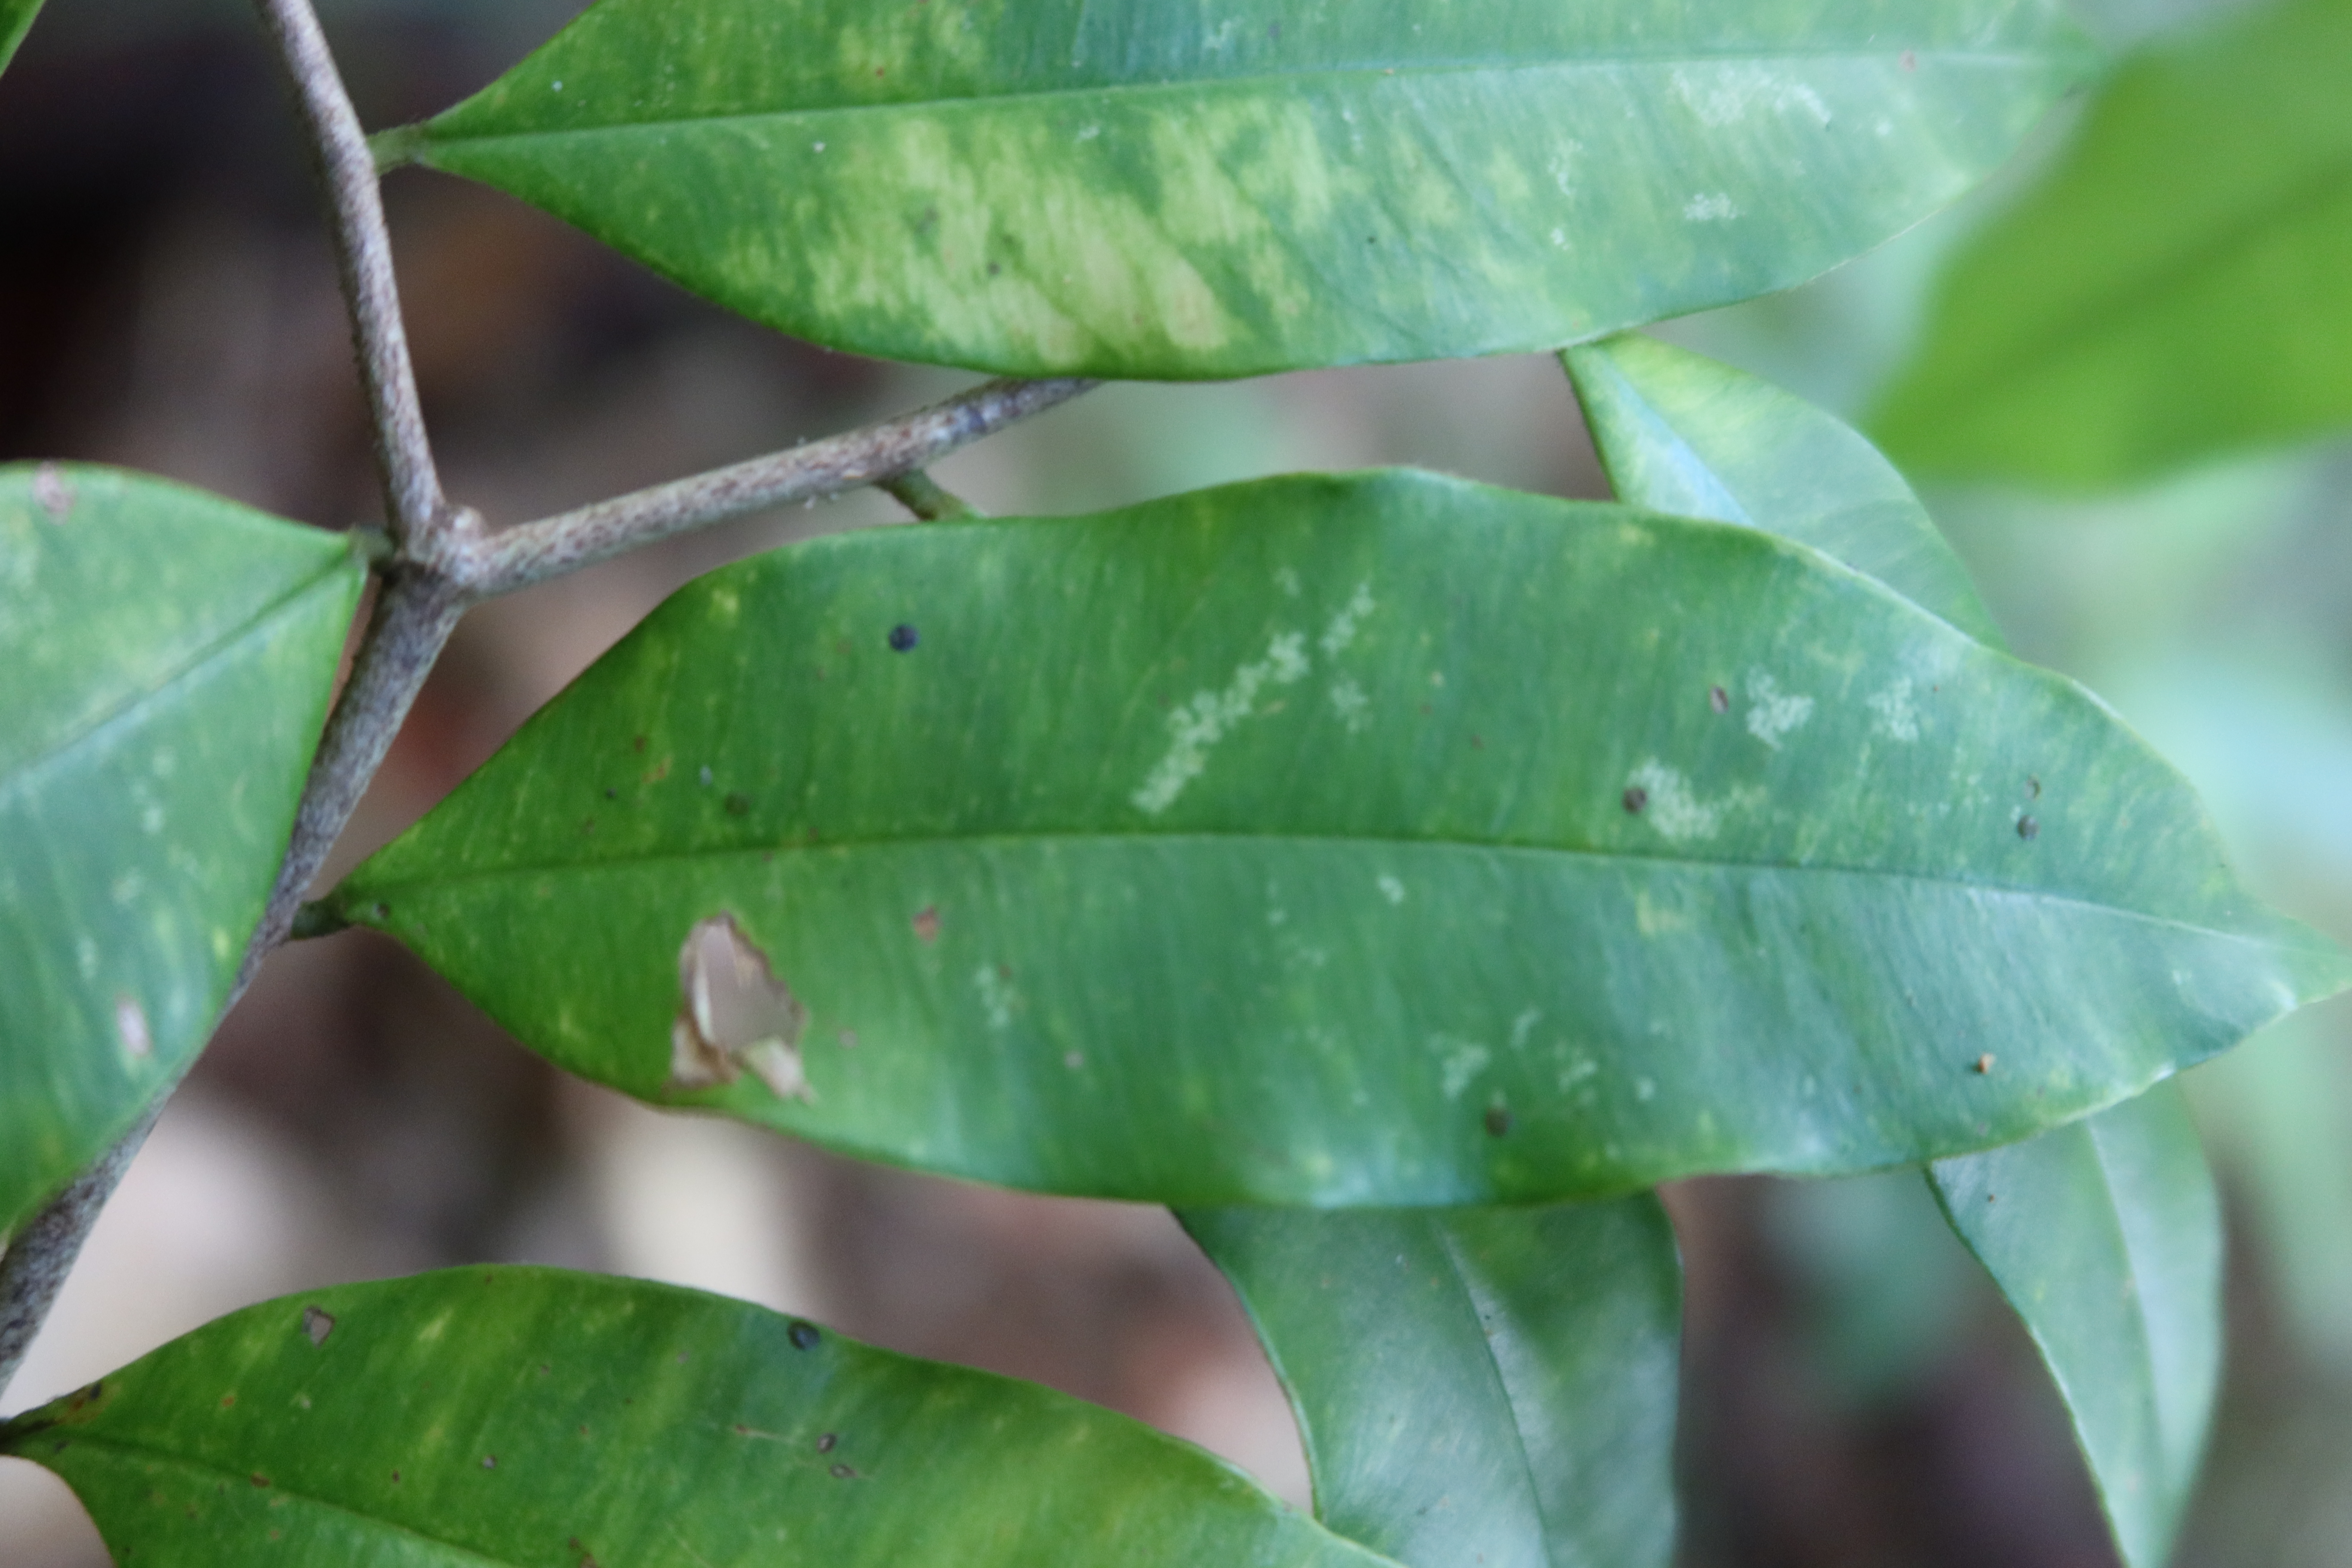
Label: Black spots